Soichiro Tahara

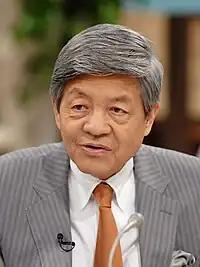

is a Japanese political journalist, best known for hosting TV Asahi's "Sunday Project" program.